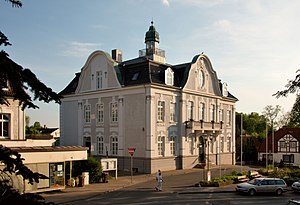
Reinfeld (Holsten) / Historie
Rådhuset i Reinfeld
Reinfeld er en kommune i det nordlige Tyskland med knap 8.900 indbyggere, beliggende under Kreis Stormarn i den sydøstlige del af delstaten Slesvig-Holsten.